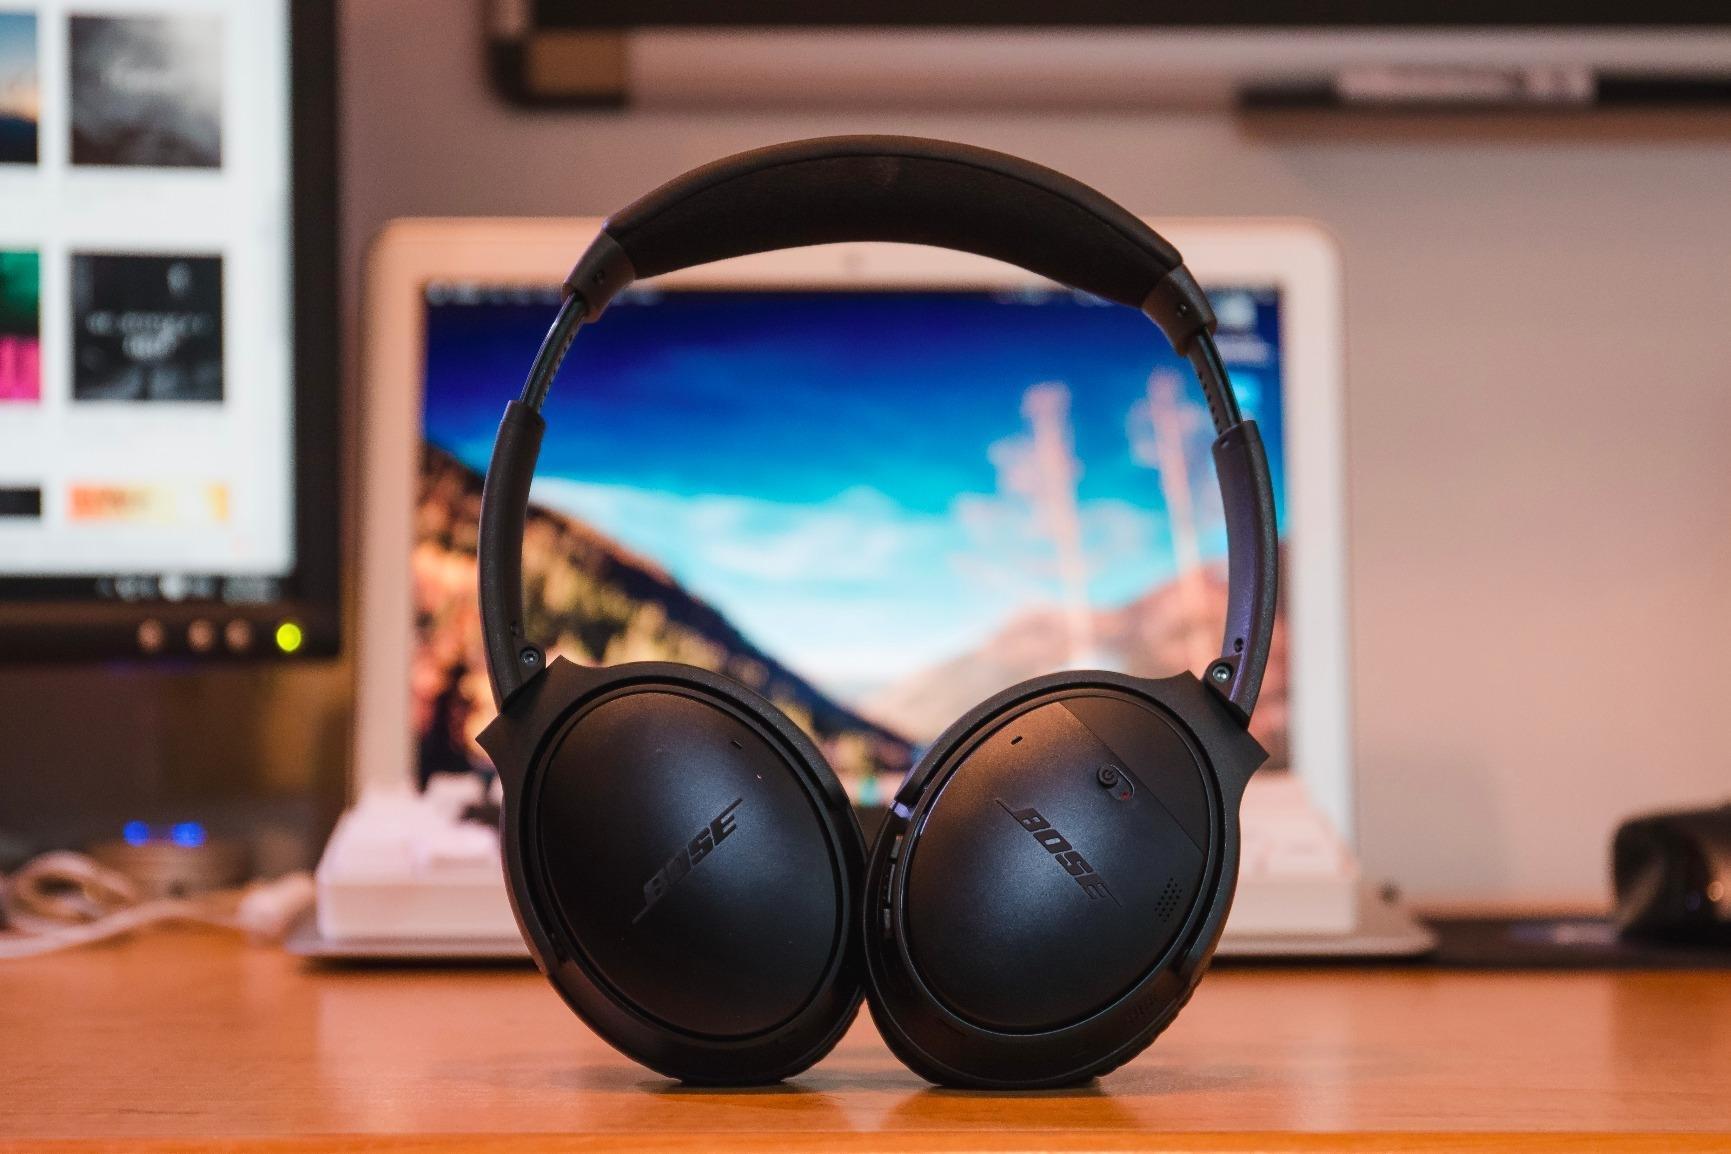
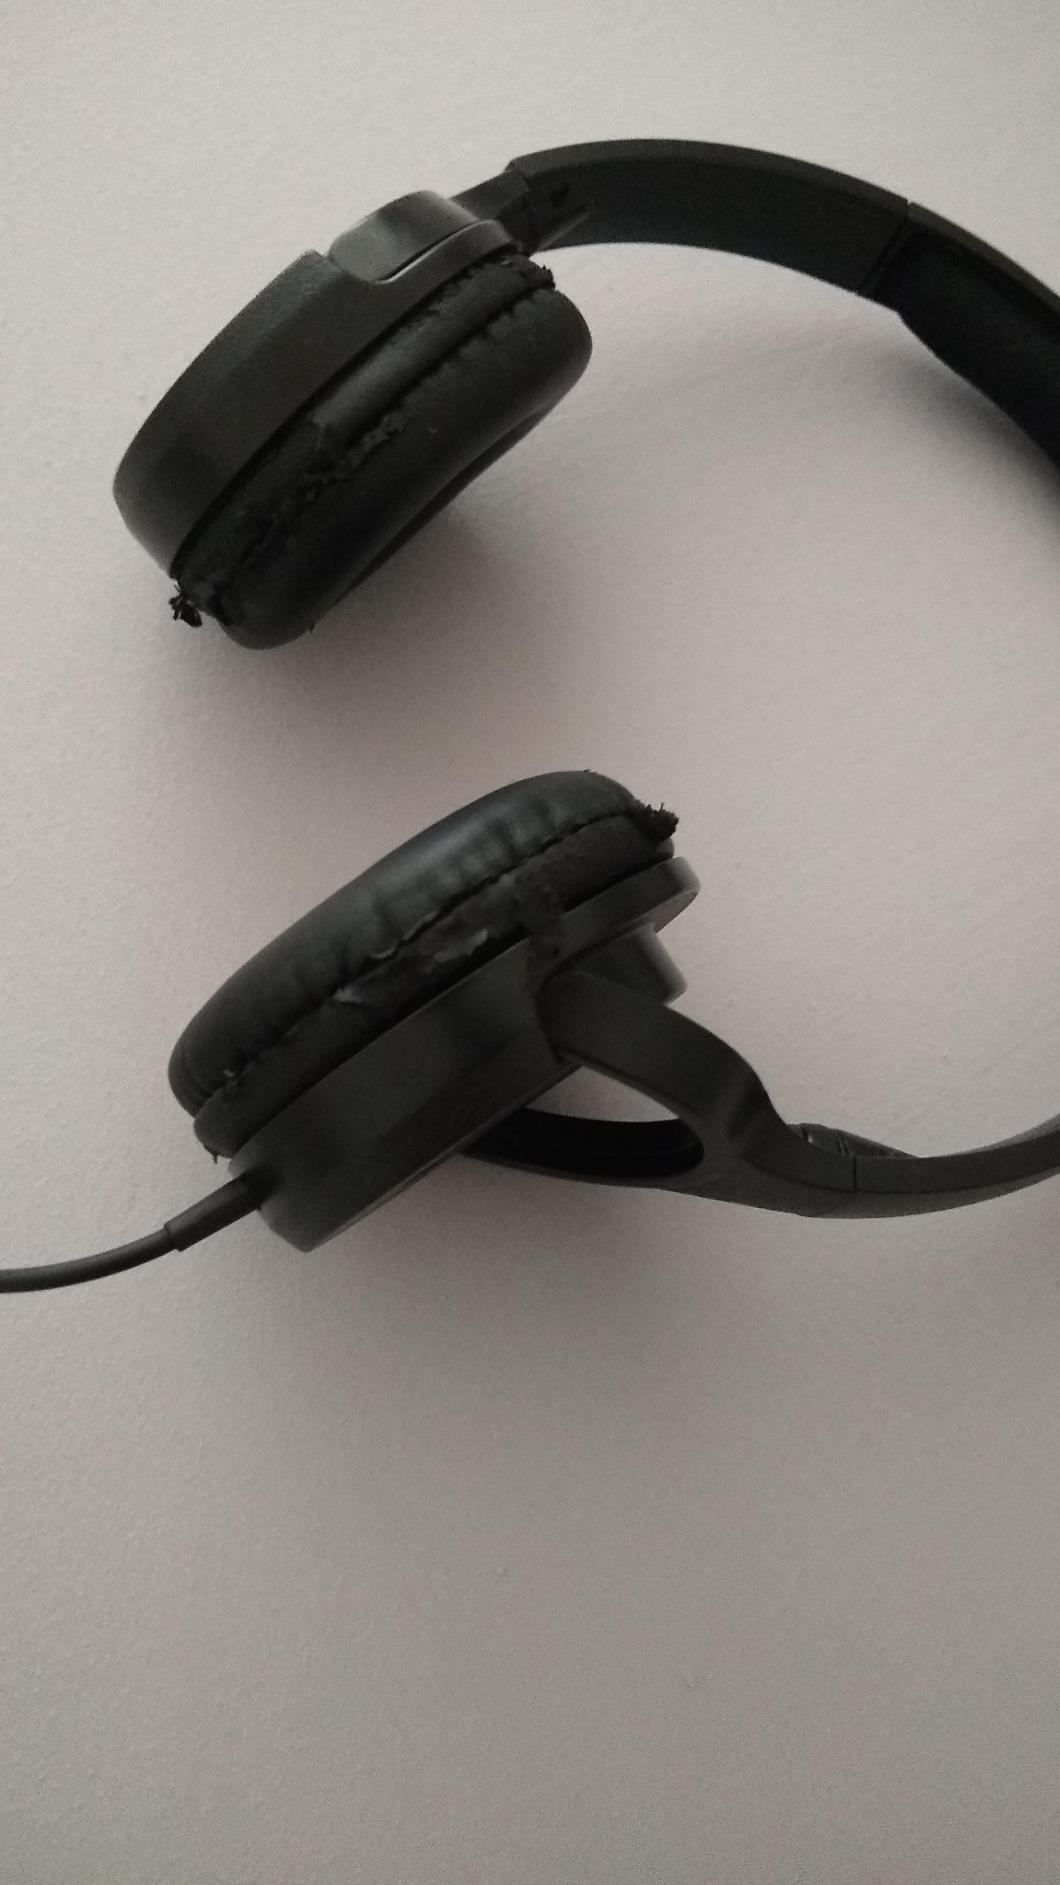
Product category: headphones
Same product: no